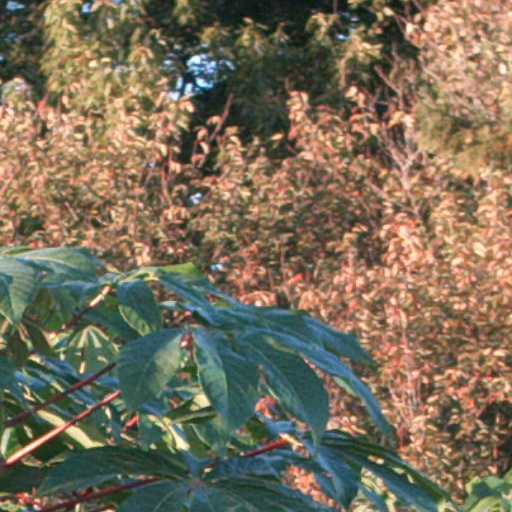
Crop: cassava